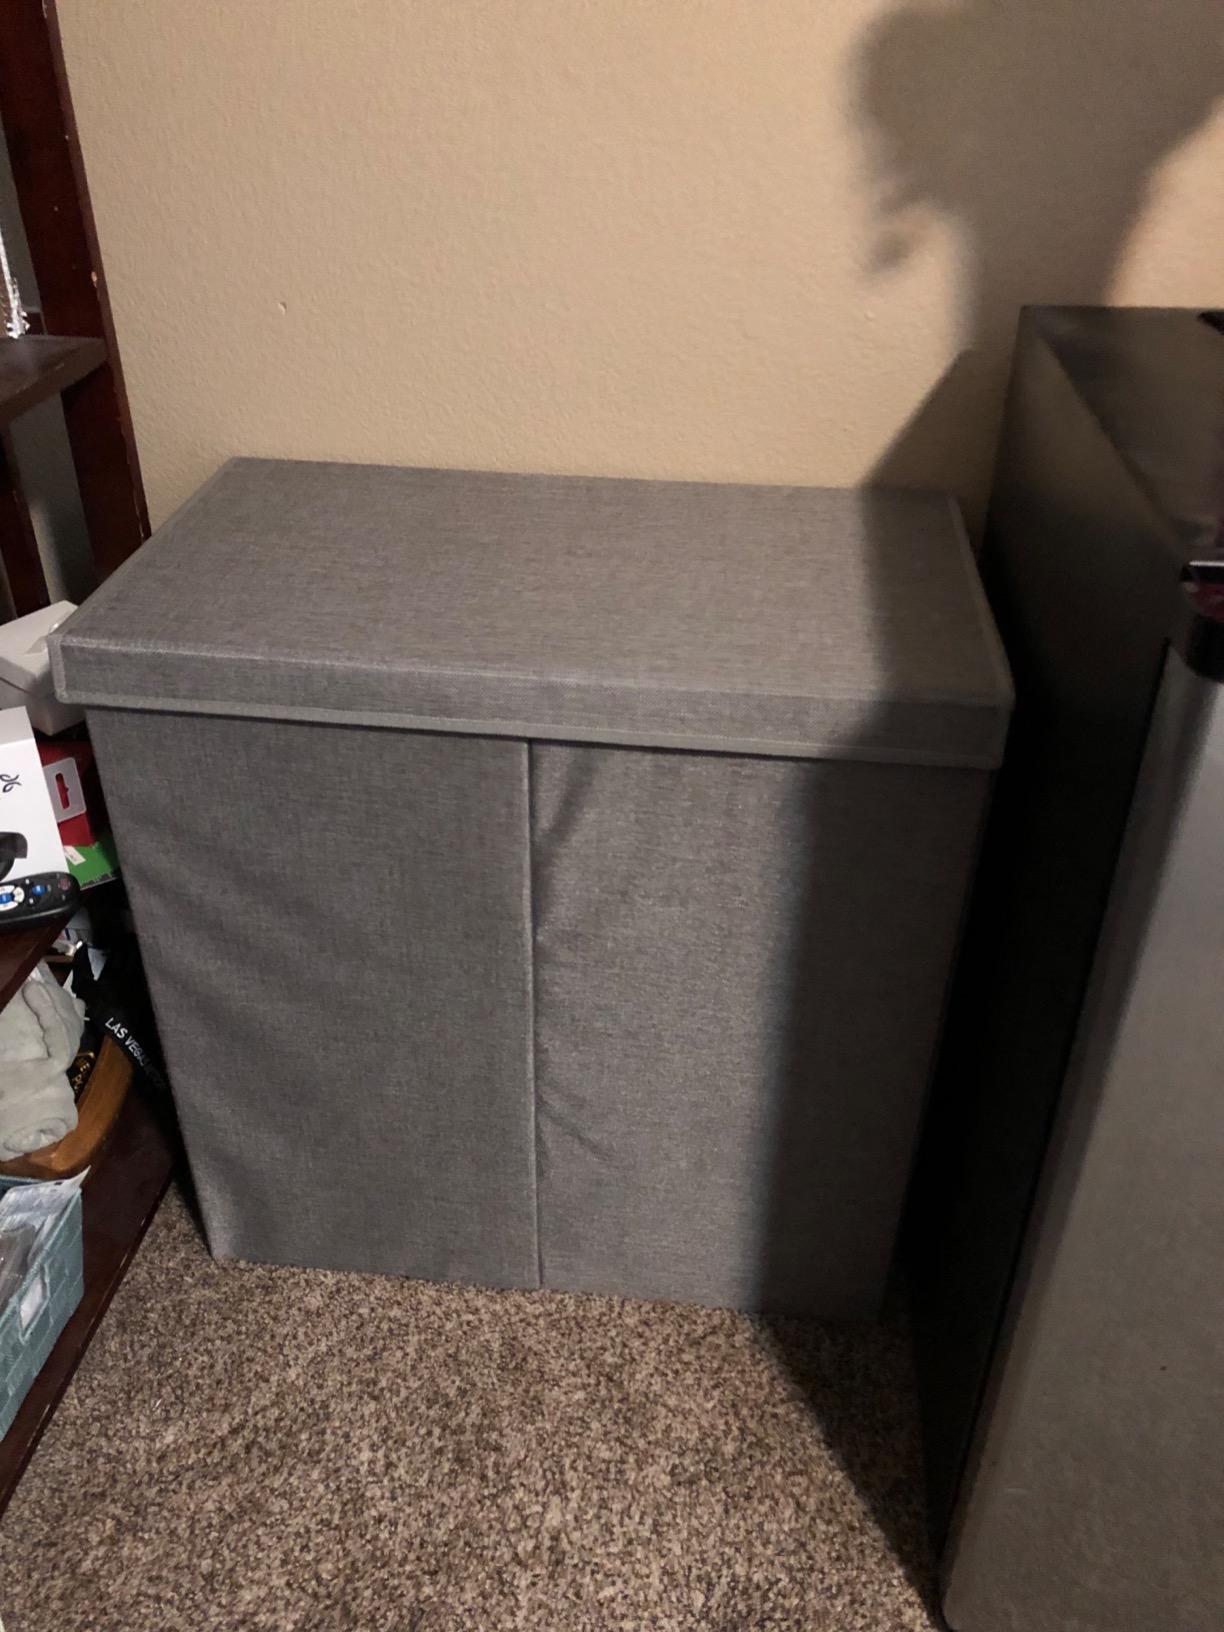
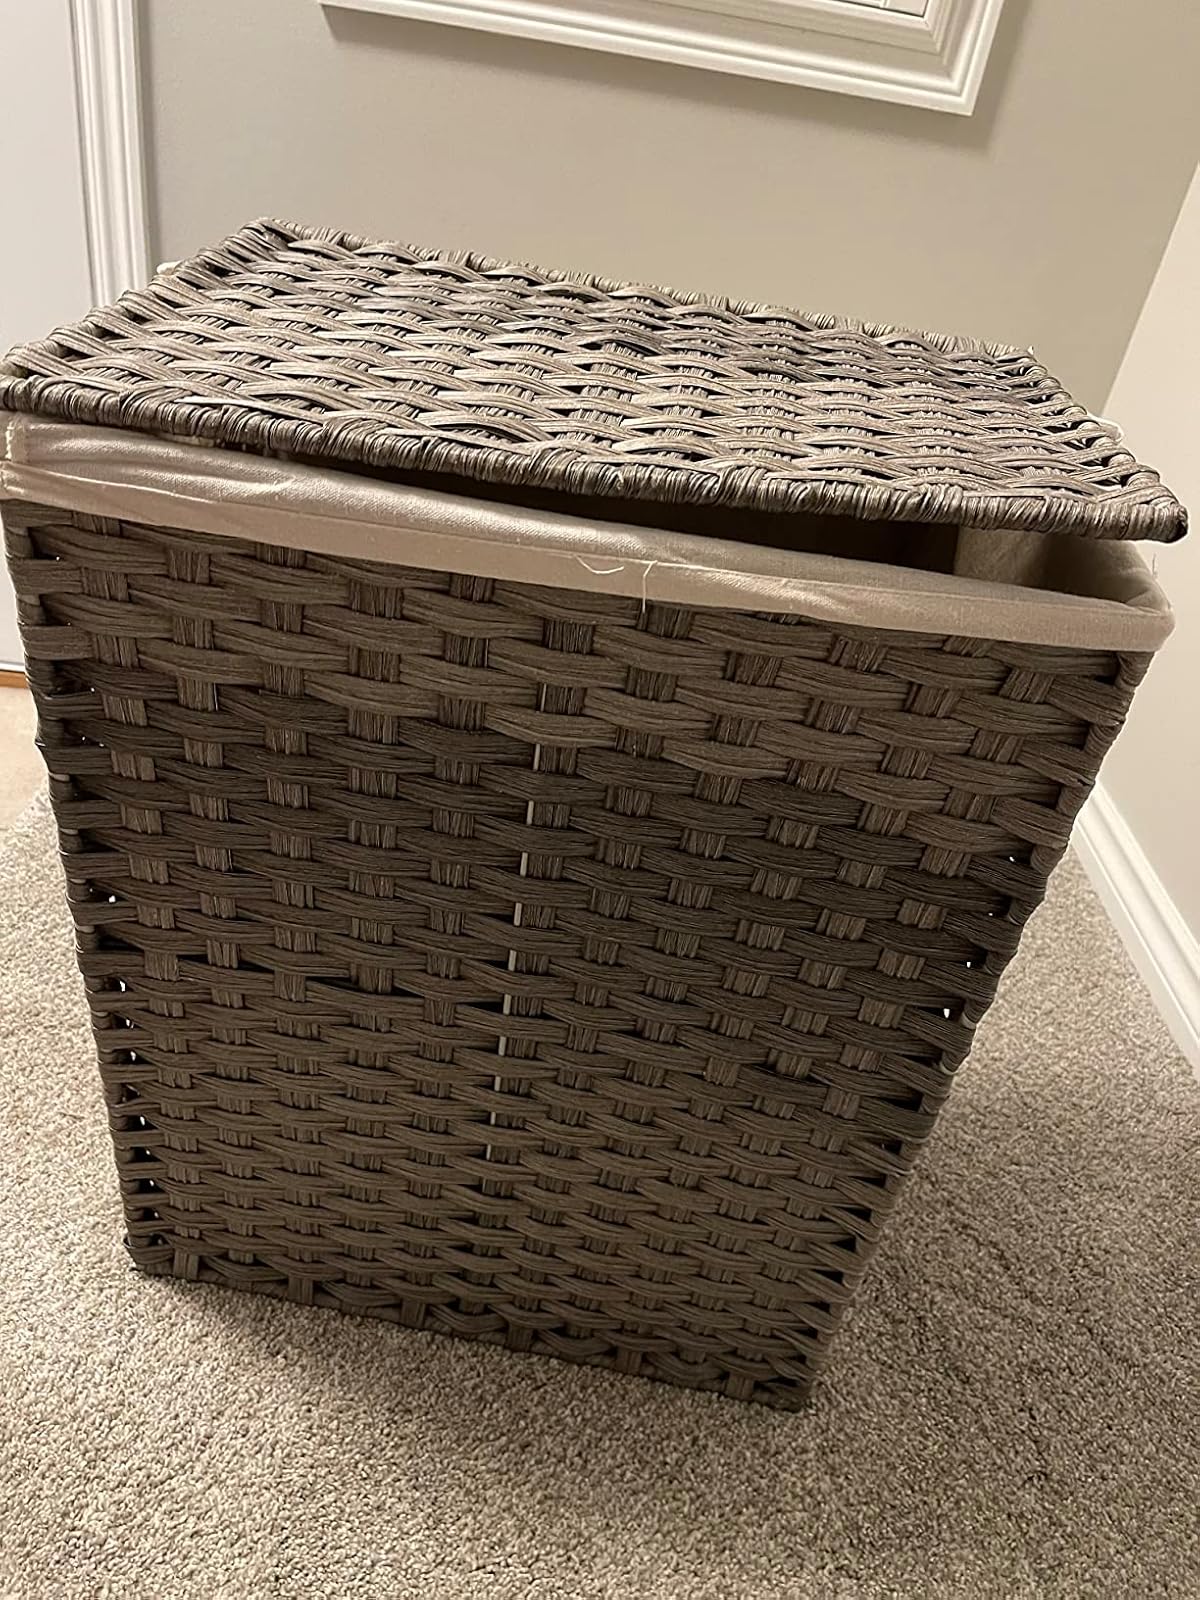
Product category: items_hamper
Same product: no